Daredevils of Sassoun

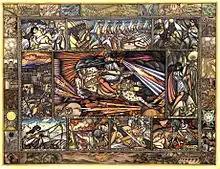
"David of Sassoun", Hakob Kojoyan, 1922

Daredevils of Sassoun (also spelled Daredevils of Sasun) is an Armenian heroic epic poem in four cycles (parts), with its main hero and story better known as "David of Sassoun", which is the story of one of the four parts.